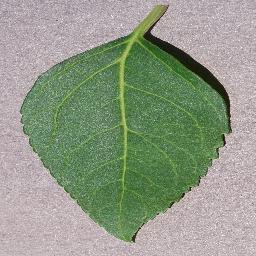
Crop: cherry
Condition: (including_sour)_healthy